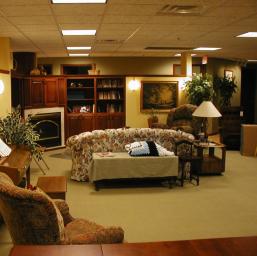
Room type: livingroom